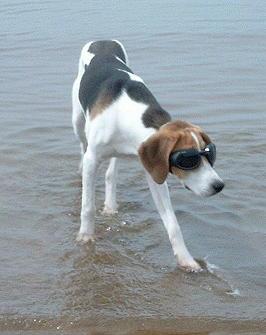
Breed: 216-n000063-Walker_hound